Hazards of synthetic biology

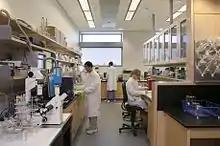
Microbiology laboratories present multiple chemical, biological, and physical hazards that can be mitigated with laboratory safety methods.

Biosafety hazards to workers from synthetic biology are similar to those in existing fields of biotechnology, mainly exposure to pathogens and toxic chemicals used in a laboratory or industrial setting. These include hazardous chemicals; biological hazards including organisms, prions, and biologically-derived toxins; physical hazards such as ergonomic hazards, radiation, and noise hazards; and additional hazards of injury from autoclaves, centrifuges, compressed gas, cryogens, and electrical hazards.